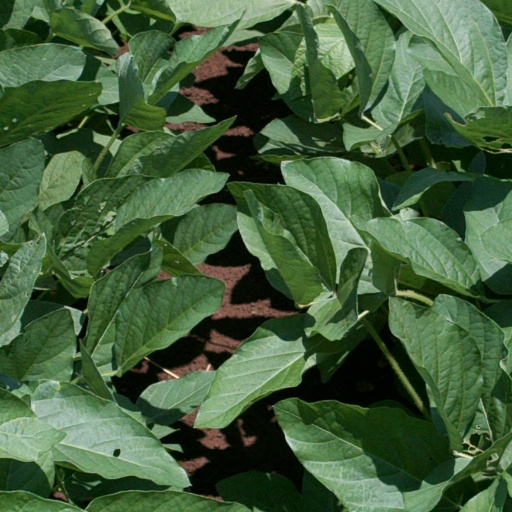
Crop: soybean